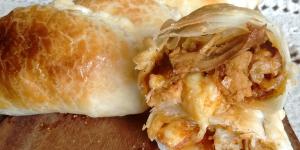
empanadas de vacio y provolone